LGBTQ rights in the United Kingdom

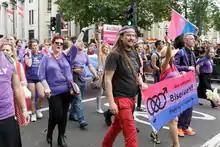
Bisexual people in the parade at Pride in London 2016

The 1980s saw a setback for LGBT rights. The availability in the libraries of schools run by the Inner London Education Authority of a book considered by some to "promote" homosexuality led to protests and a campaign for new legislation. Consequently, the Local Government Act 1988 included a provision prohibiting "the intentional promotion of homosexuality" by any local authority and "the teaching in any maintained school of the acceptability of homosexuality as a pretended family relationship." The provision was known as Section 28, and amended section 2A of the earlier Local Government Act 1986. Changes in the structure of local government since that date led to some confusion over the precise circumstances in which the new law applied, including the question of whether or not it applied at all in state schools.